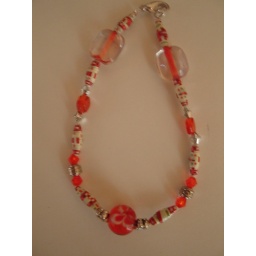
A handmade bracelet white paper beads mixed in along with glass and silver beads.